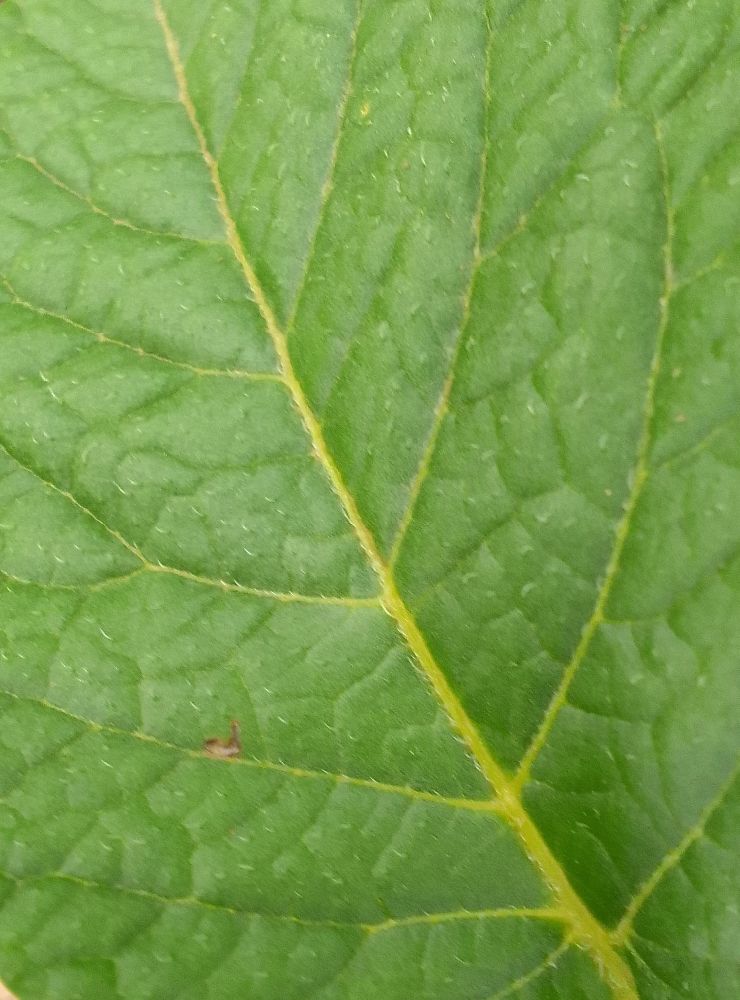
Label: Healthy